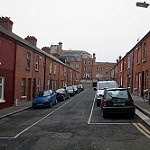
Label: street